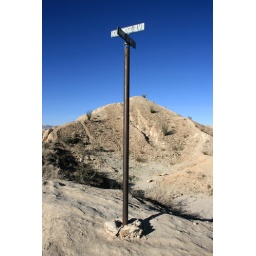
Hollywood and Vine street sign in the Anza-Borrego Desert State Park